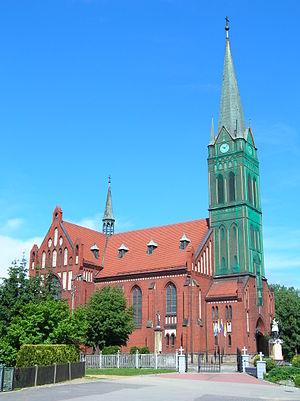
Brzeźce [bʐɛɕt͡sɛ] est un village dans le Powiat de Pszczyna, voïvodie de Silésie, dans le sud de la Pologne.